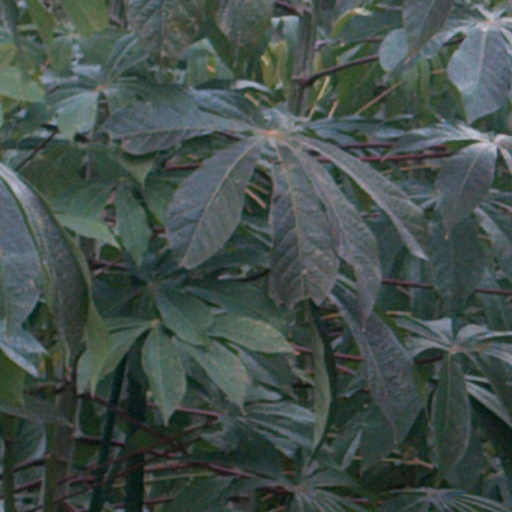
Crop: cassava